Kinburn Spit

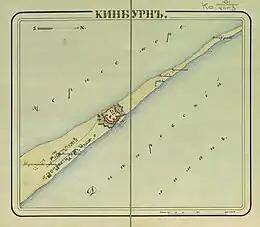
A map 1830 depicting the on the spit.

Until the mid-19th century, an Ottoman fort was located on Kinburn Spit, which was taken over by Russians at the end of the 18th century. It was dismantled following the 1853-1856 Crimean War under the terms of the Treaty of Paris (1856). During the control of the Soviet Union from 1922-1991, the entire Kinburn Peninsula had a population of more than 1,000 in the three villages located there, and was known for its strawberry growing and harvesting. The harvested crop would often be flown to Odesa for wider distribution in farmers' markets. Approximately after the fall of the Soviet Union in 1991, the population in all three villages dropped, and as of 2022 stood at around 150 combined; the majority of the strawberry growing and harvesting stopped. This has led to Kinburn becoming a Natural Park in Ukraine, preserving the remaining ecosystem and wildlife, specifically the unique pink pelicans which live there. The majority of the revenue from the spit before the invasion came from campers, hikers, and stargazers visiting the National Park.